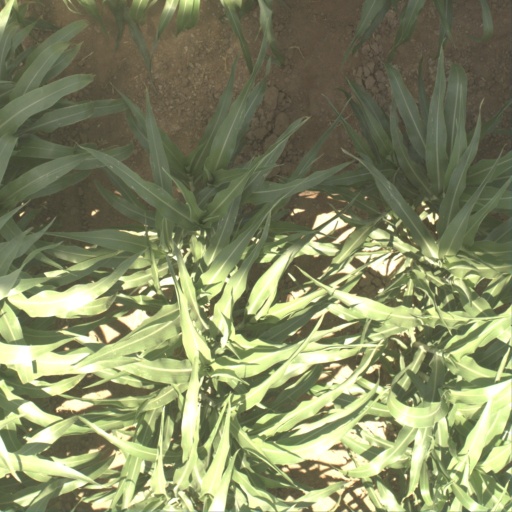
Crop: sorghum